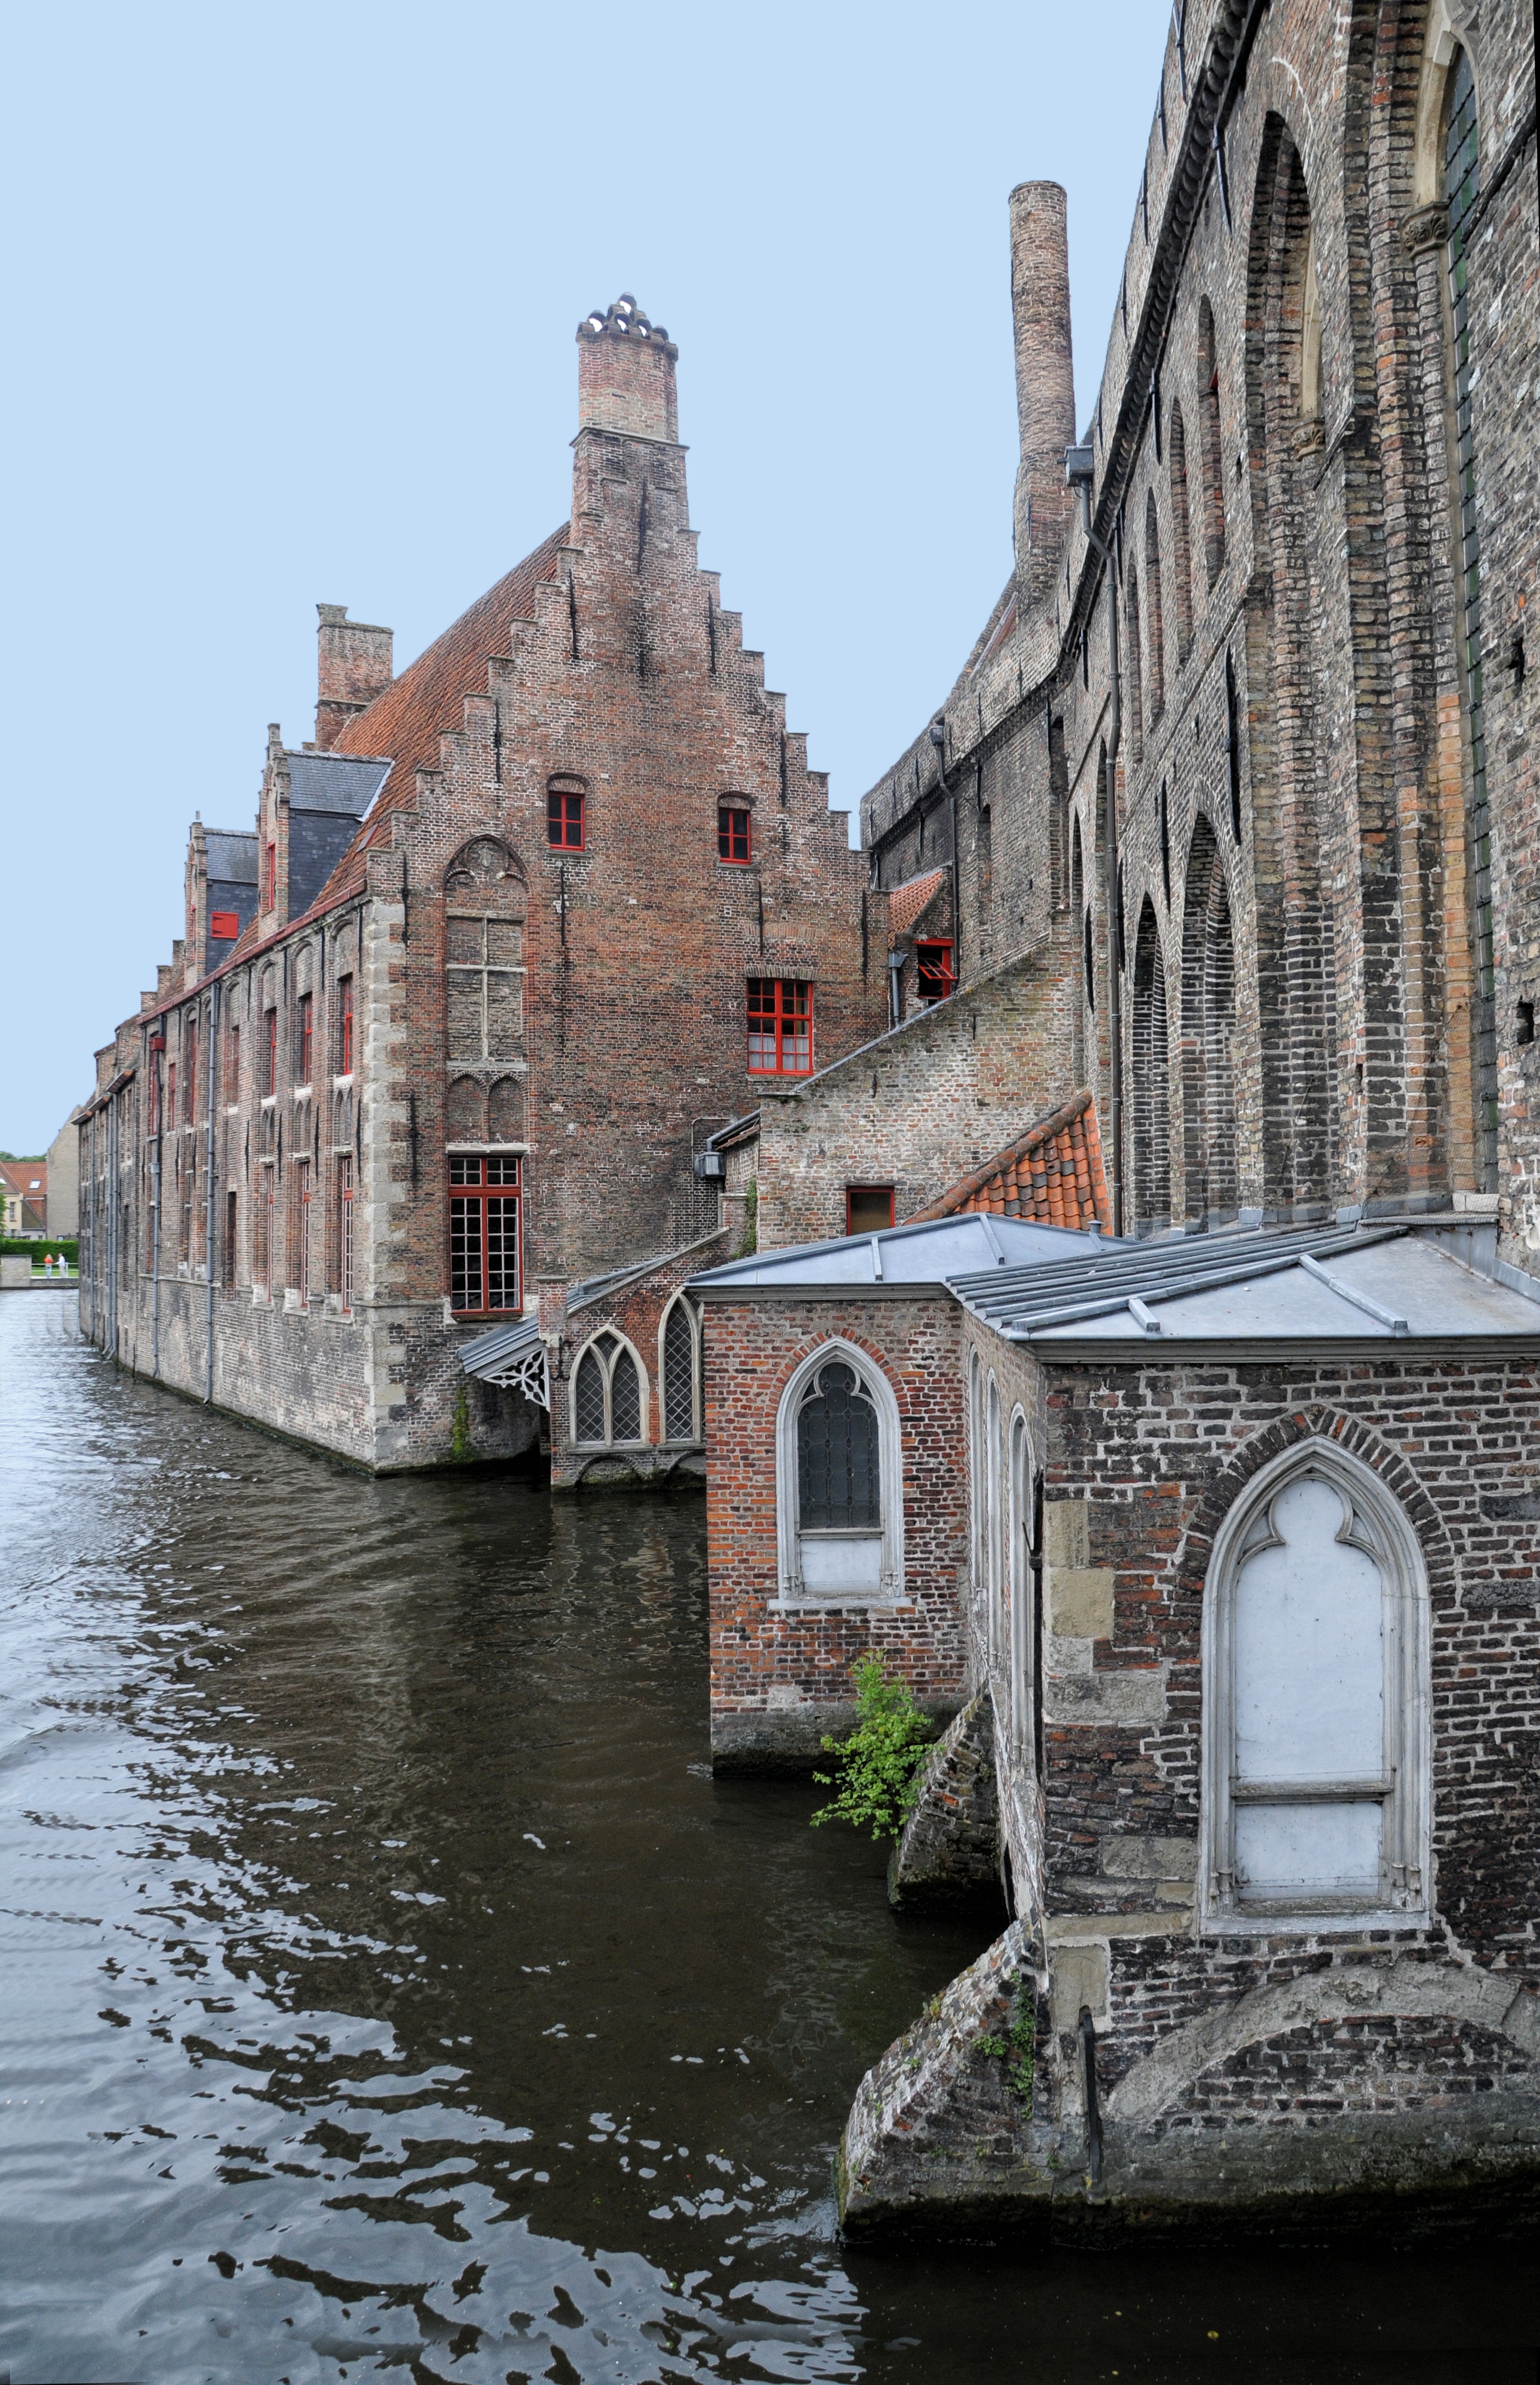
water, town, river, canal, tourist, tourism, waterway, belgium, channel, bruges, medieval town, venice of the north